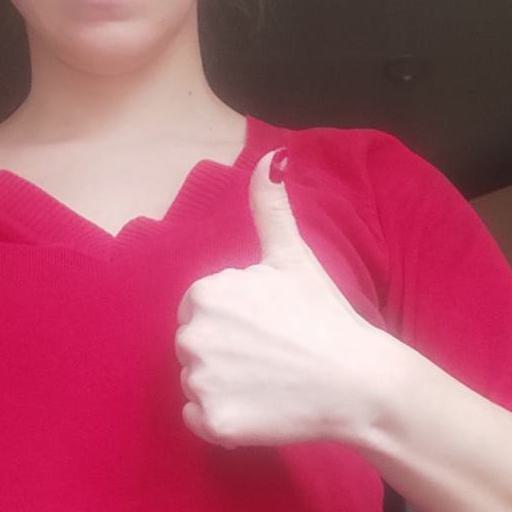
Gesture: like